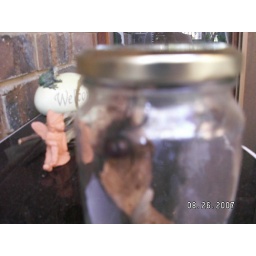
I found this girl in the entry way to our house (Outside thankfully)